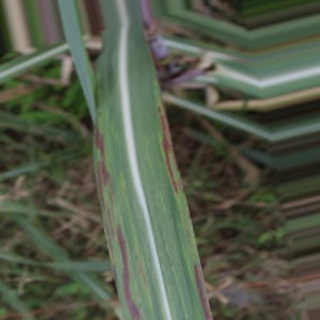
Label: sugarcane_bacterial_blight